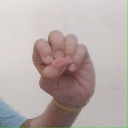
अक्षर: उ